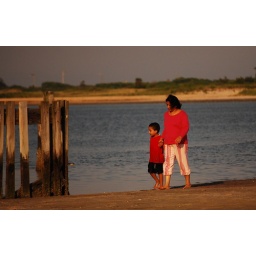
mom & son in red